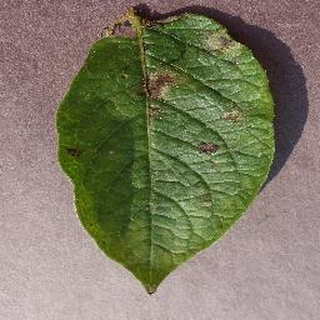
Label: potato_late_blight